Palmaria (artillery)

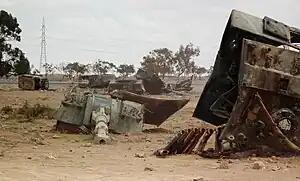
Palmarias of the Libyan Army, destroyed by French Air Force near Benghazi on March 19, 2011, in Opération Harmattan.

The Palmaria is an Italian self-propelled howitzer using the 155 mm (6.1″) NATO-standard artillery calibre.